High School (2010 film)

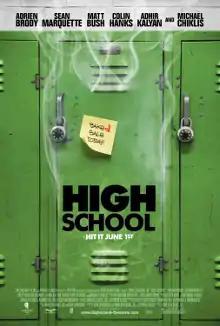
Theatrical release poster

High School (also known as HIGH school) is a 2010 American teen comedy film starring Adrien Brody. It is the feature-length directorial debut of John Stalberg, Jr. The film premiered at the Sundance Film Festival and was theatrically distributed by Anchor Bay Films on June 1, 2012.